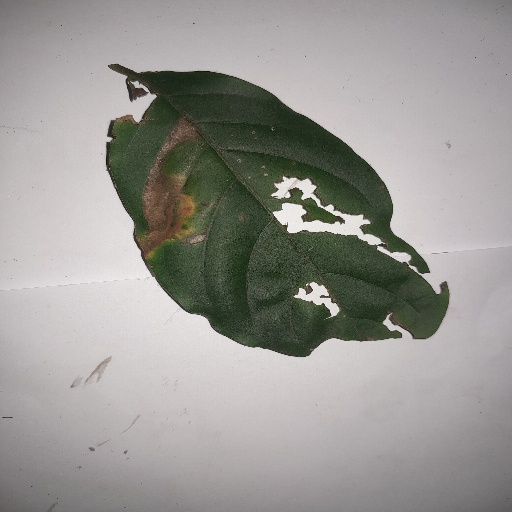
Species: HariTaki
Leaf condition: Bacterial Spot